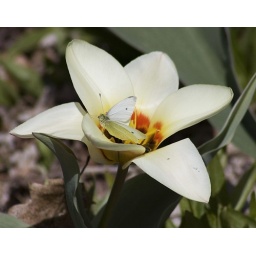
butterfly in flower